Adam Szymański

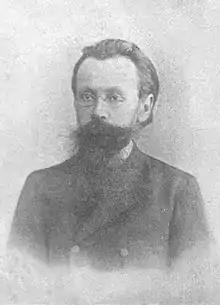

Adam Szymański (15 July 1852 – 6 April 1916) was a Polish writer and lawyer, remembered for his "Siberian Sketches", detailed depictions of the life of Poles in exile. Pieces translated into English include "Srul from Lubartów", "A Pinch of Salt", and "Maciej the Mazur".